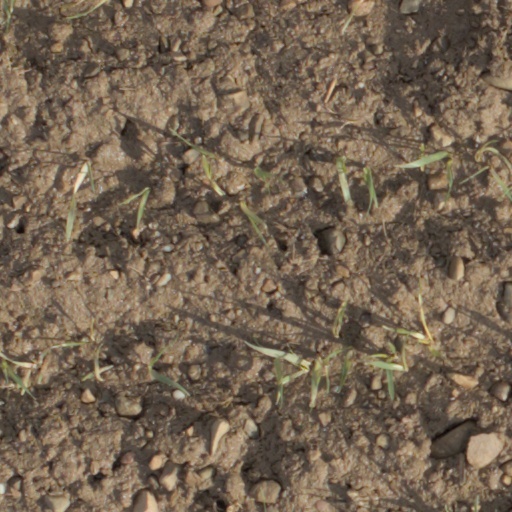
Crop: wheat